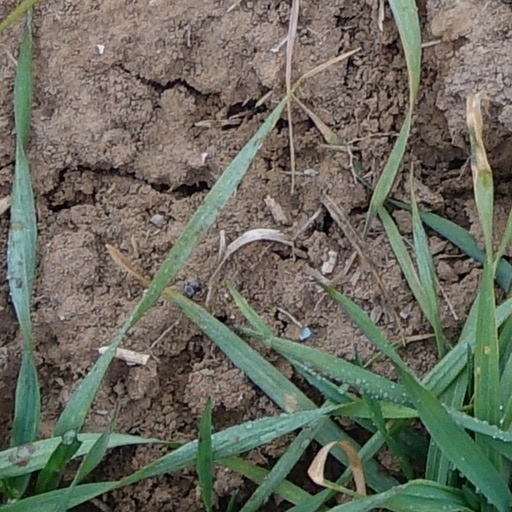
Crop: wheat